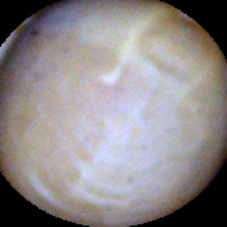
Label: Intact